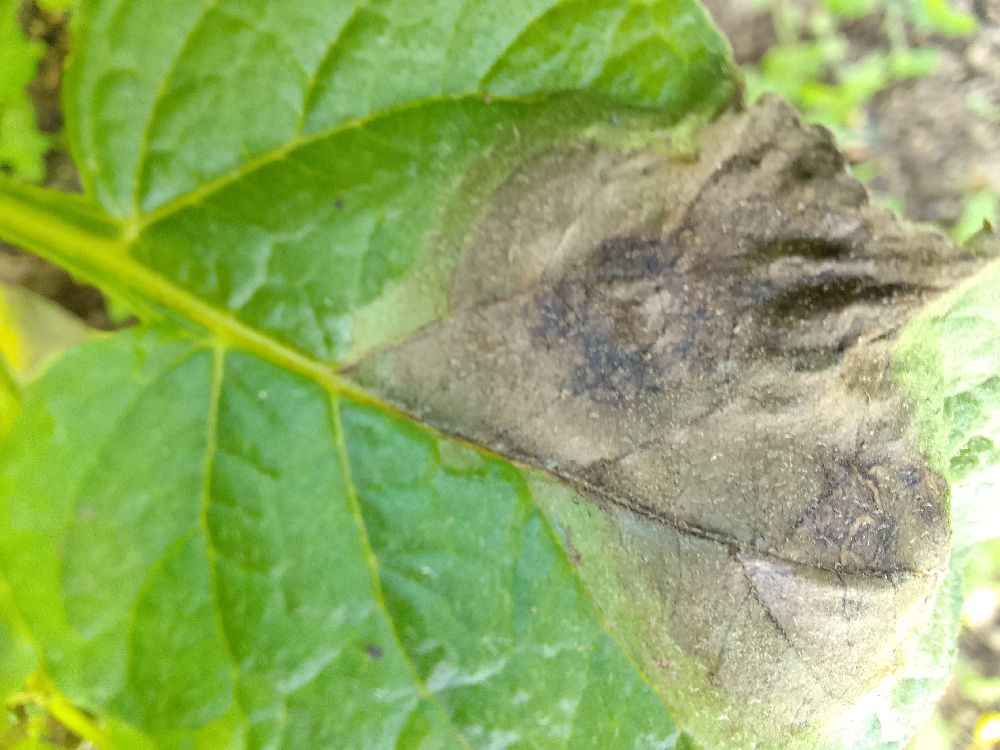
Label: Late blight